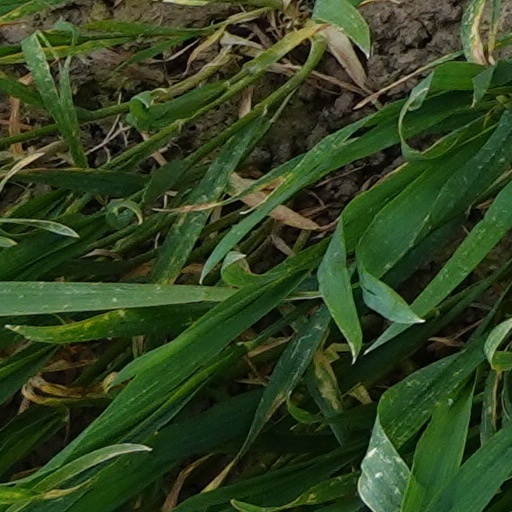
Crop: wheat